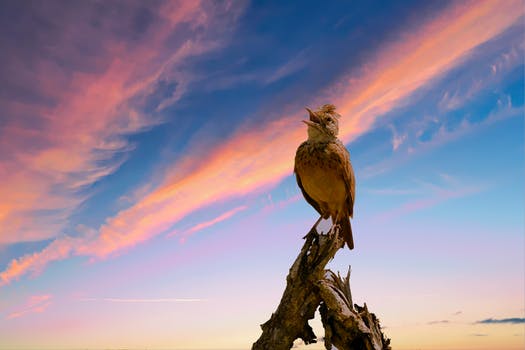
Label: No Watermark